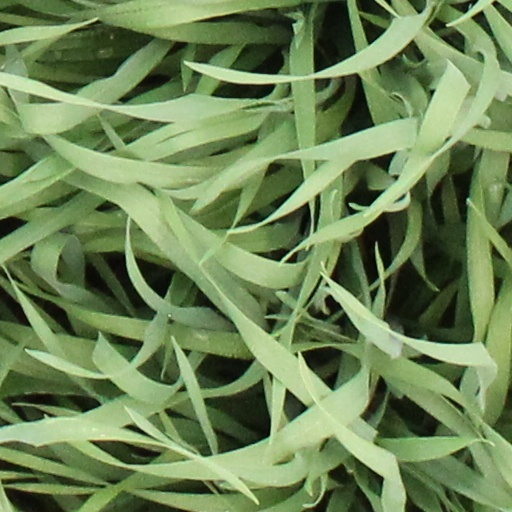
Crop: wheat